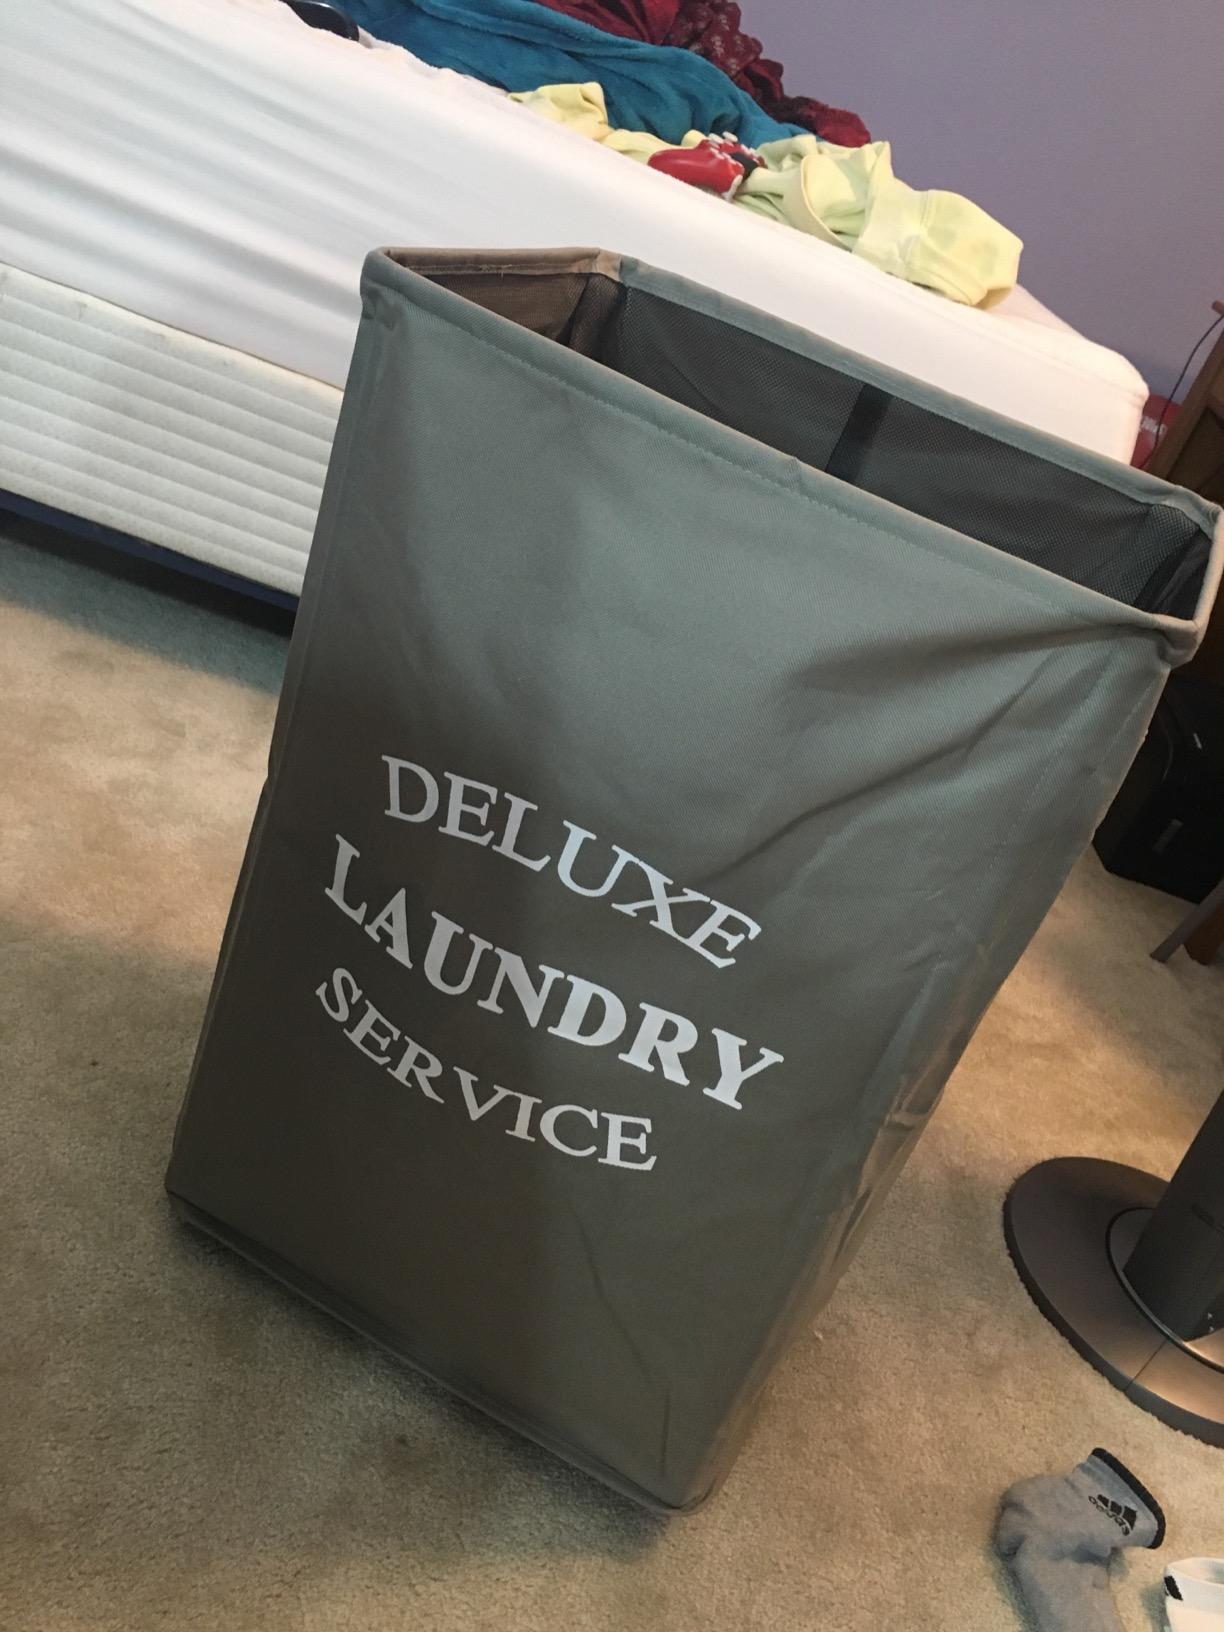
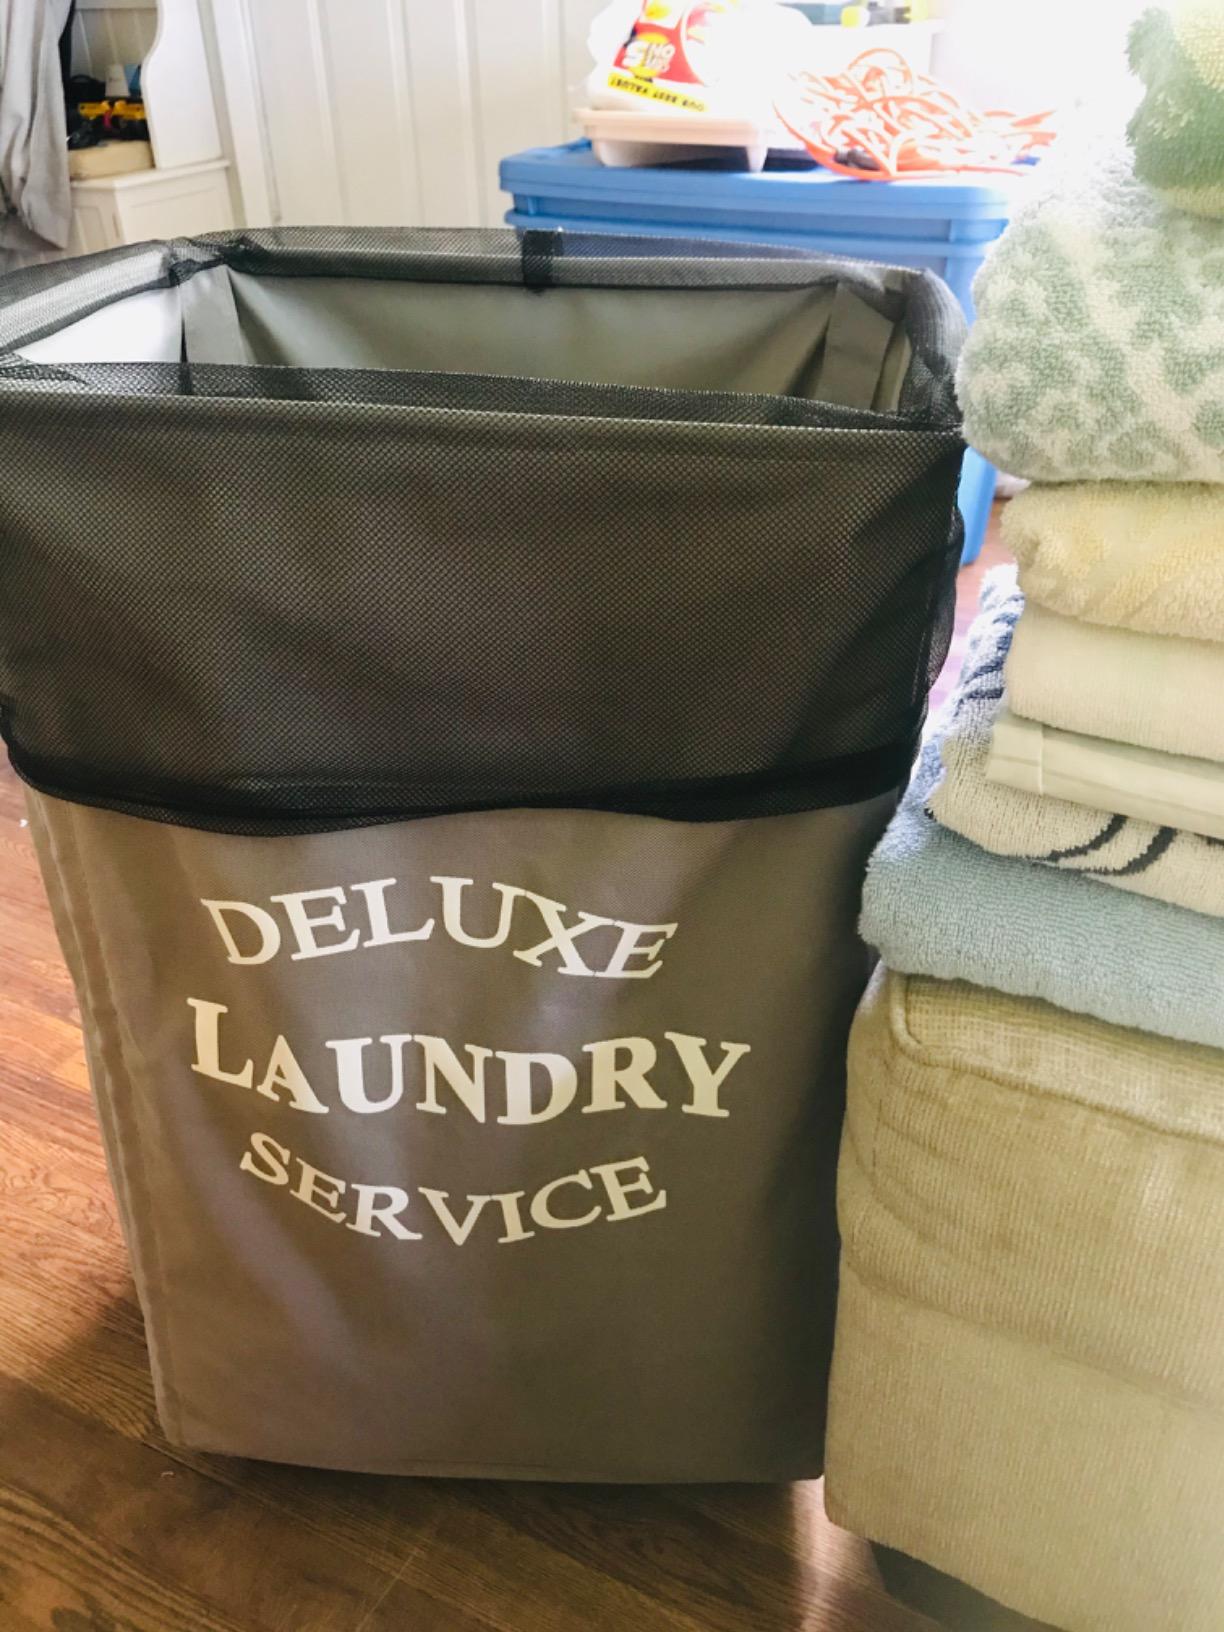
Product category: items_hamper
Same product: yes